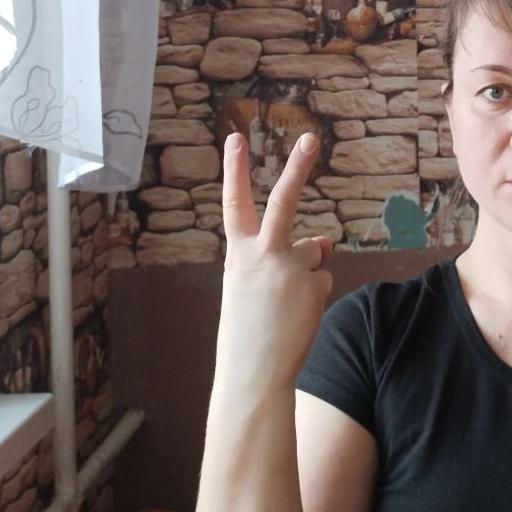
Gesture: peace_inverted